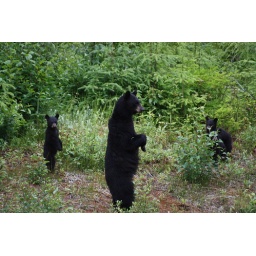
There was something crashing around in the forest behind me, probably a moose, that kept the bears on alert.